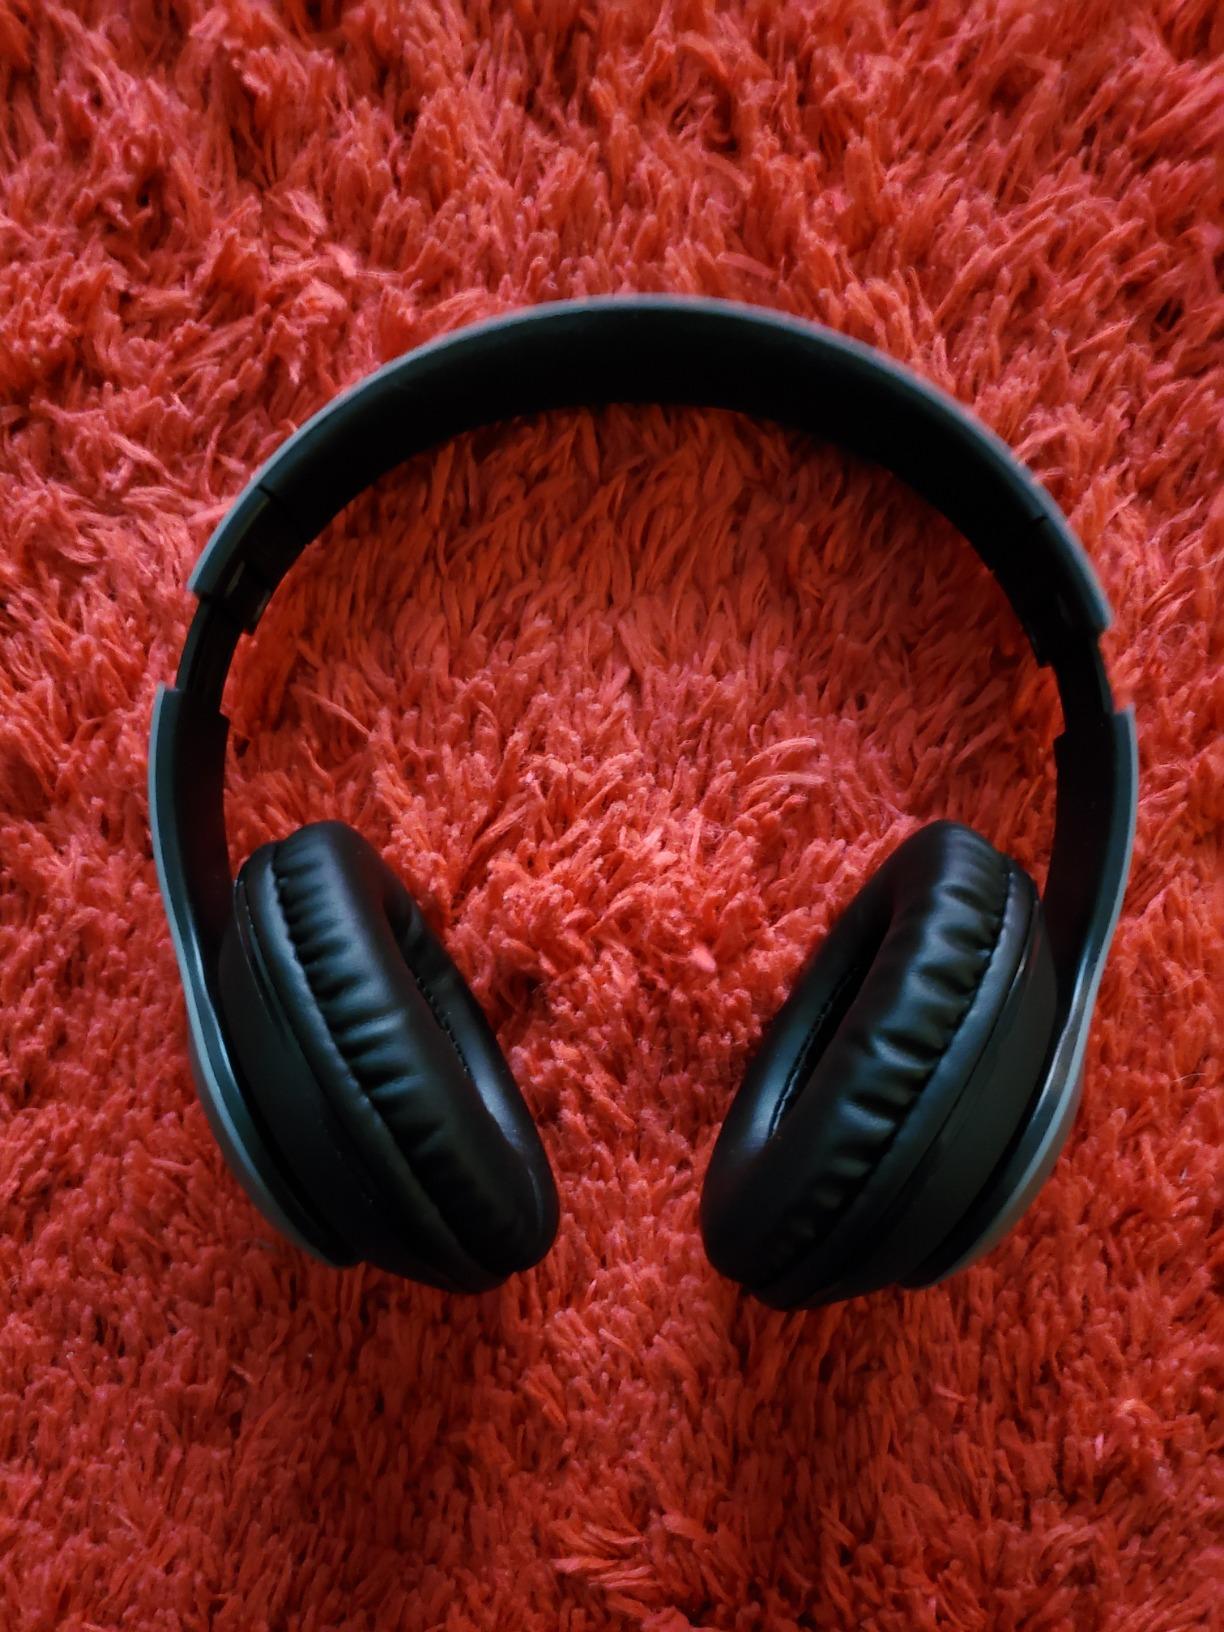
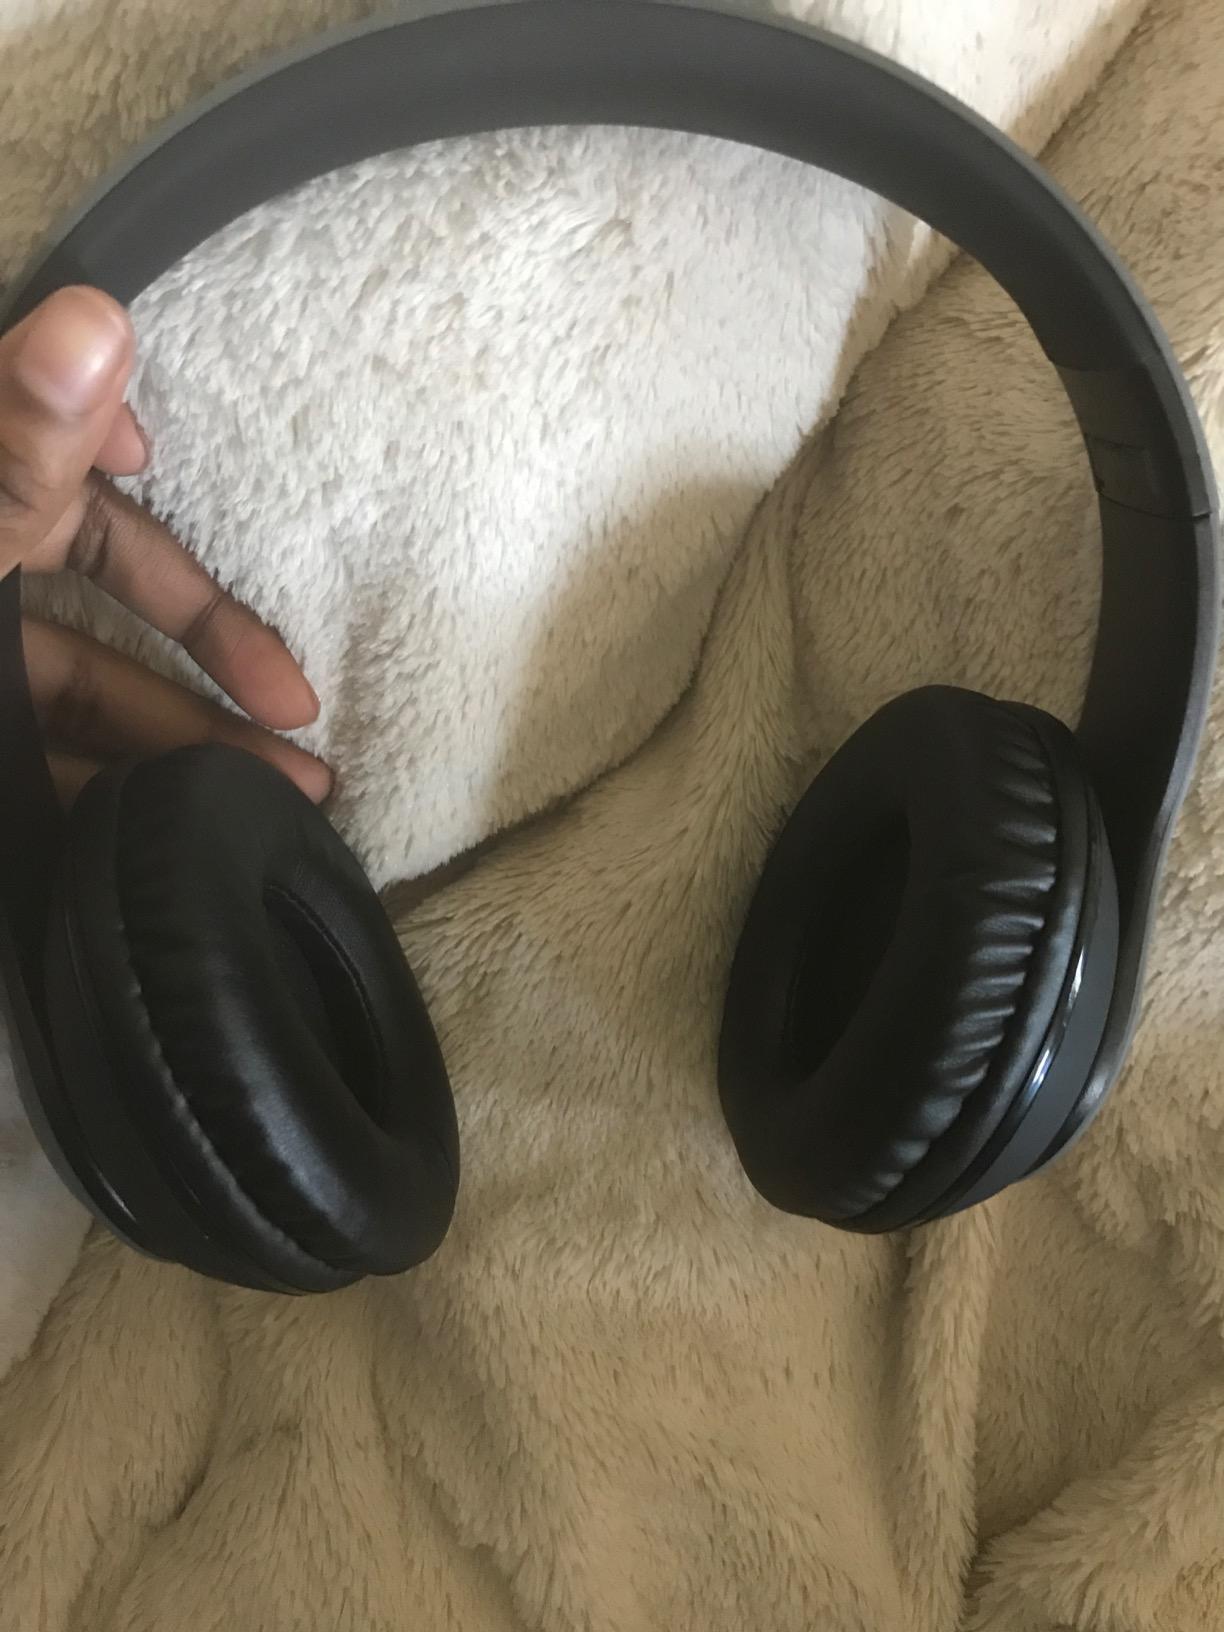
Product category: headphones
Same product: yes